Epaminondas

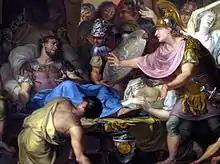
Isaak Walraven, "The Death of Epaminondas" (1726), Rijksmuseum Amsterdam

Epaminondas, supported by Pelopidas and the Arcadians, then persuaded the other Boeotarchs to invade Laconia. Moving south, they crossed the Evrotas River, the frontier of Sparta, which no hostile army had breached in memory. The Spartans, unwilling to engage the massive army in battle, simply defended their city, which the Thebans did not attempt to capture. The Thebans and their allies ravaged Laconia, down to the port of Gythium, freeing some of the Lacedaemonian perioeci from their allegiance to Sparta. Epaminondas briefly returned to Arcadia, before marching south again, this time to Messenia, a region which the Spartans had conquered some 200 years before. Epaminondas freed the helots of Messenia, and rebuilt the ancient city of Messene on Mount Ithome, with fortifications that were among the strongest in Greece. He then issued a call to Messenian exiles all over Greece to return and rebuild their homeland. The loss of Messenia was particularly damaging to the Spartans, since the territory comprised one-third of Sparta's territory and contained half of their helot population. It had been the helots' labor which had allowed the Spartans to become a "full-time" army.